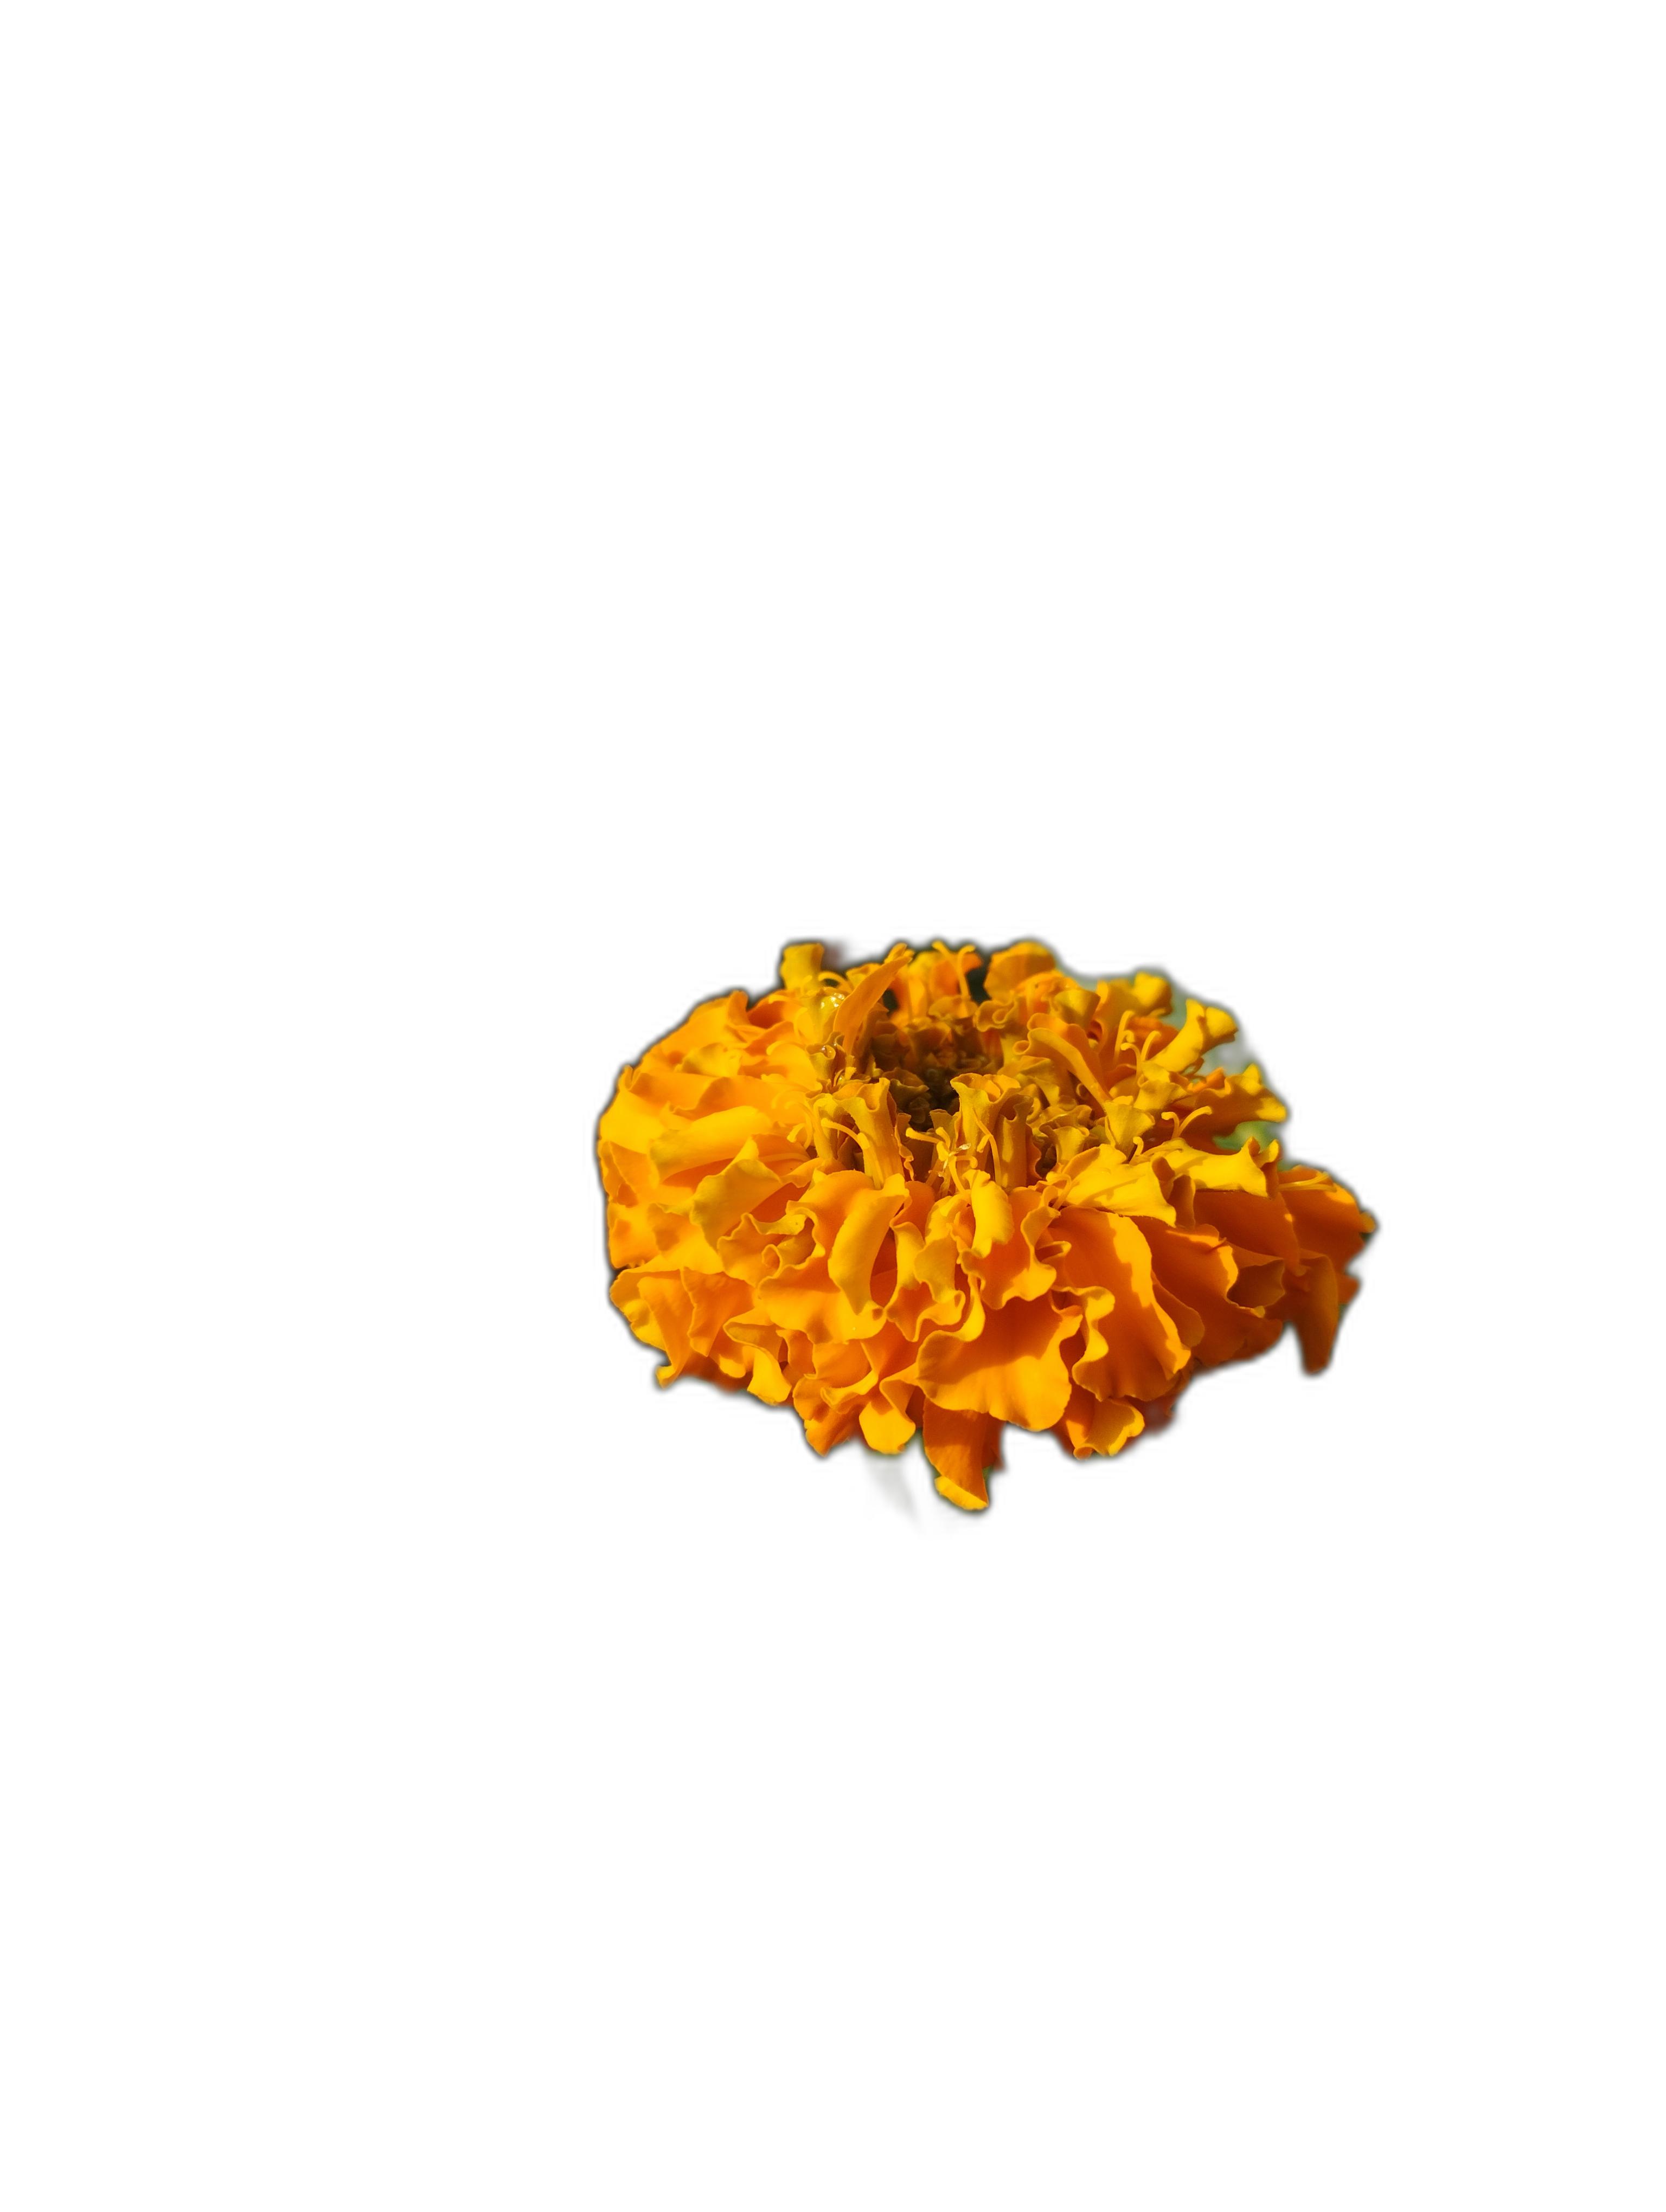
Label: Marigold